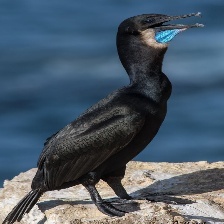
Species: BRANDT CORMARANT
Scientific name: PHALACROCORAX PENICILLATUS